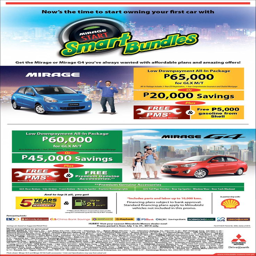
now 's the time to start owning your first car with automobile model .